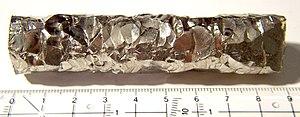
Barre de Zirconium cristallisé pur à 99.97% obtenue par Procédé Van-Arkel-de-Boer Polski: Pręt z krystalicznego cyrkonu o czystości 99,97% otrzymany w procesie jodkowym.
On dénombre 118 éléments chimiques ayant été observés, dont seulement 90 qui se rencontrent dans le milieu naturel.
Le groupe 4 du tableau périodique, autrefois appelé groupe IVA dans l'ancien système IUPAC utilisé en Europe et groupe IVB dans le système CAS nord-américain, contient les éléments chimiques de la 4ᵉ colonne, ou groupe, du tableau périodique des éléments :
Le zirconium est l'élément chimique de numéro atomique 40, de symbole Zr.